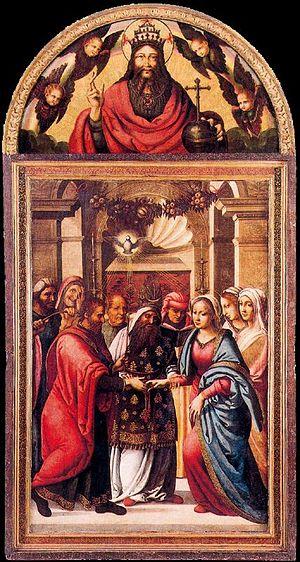
Fernando ou Hernando de los Llanos, ou Fernando Llanos, est un peintre espagnol du XVIᵉ siècle actif entre 1501 et 1525. Son nom pourrait le dire originaire de Santa María de los Llanos dans la province de Cuenca ou de Los Llanos ou Llanos de Albacete, dans la province d'Albacete.